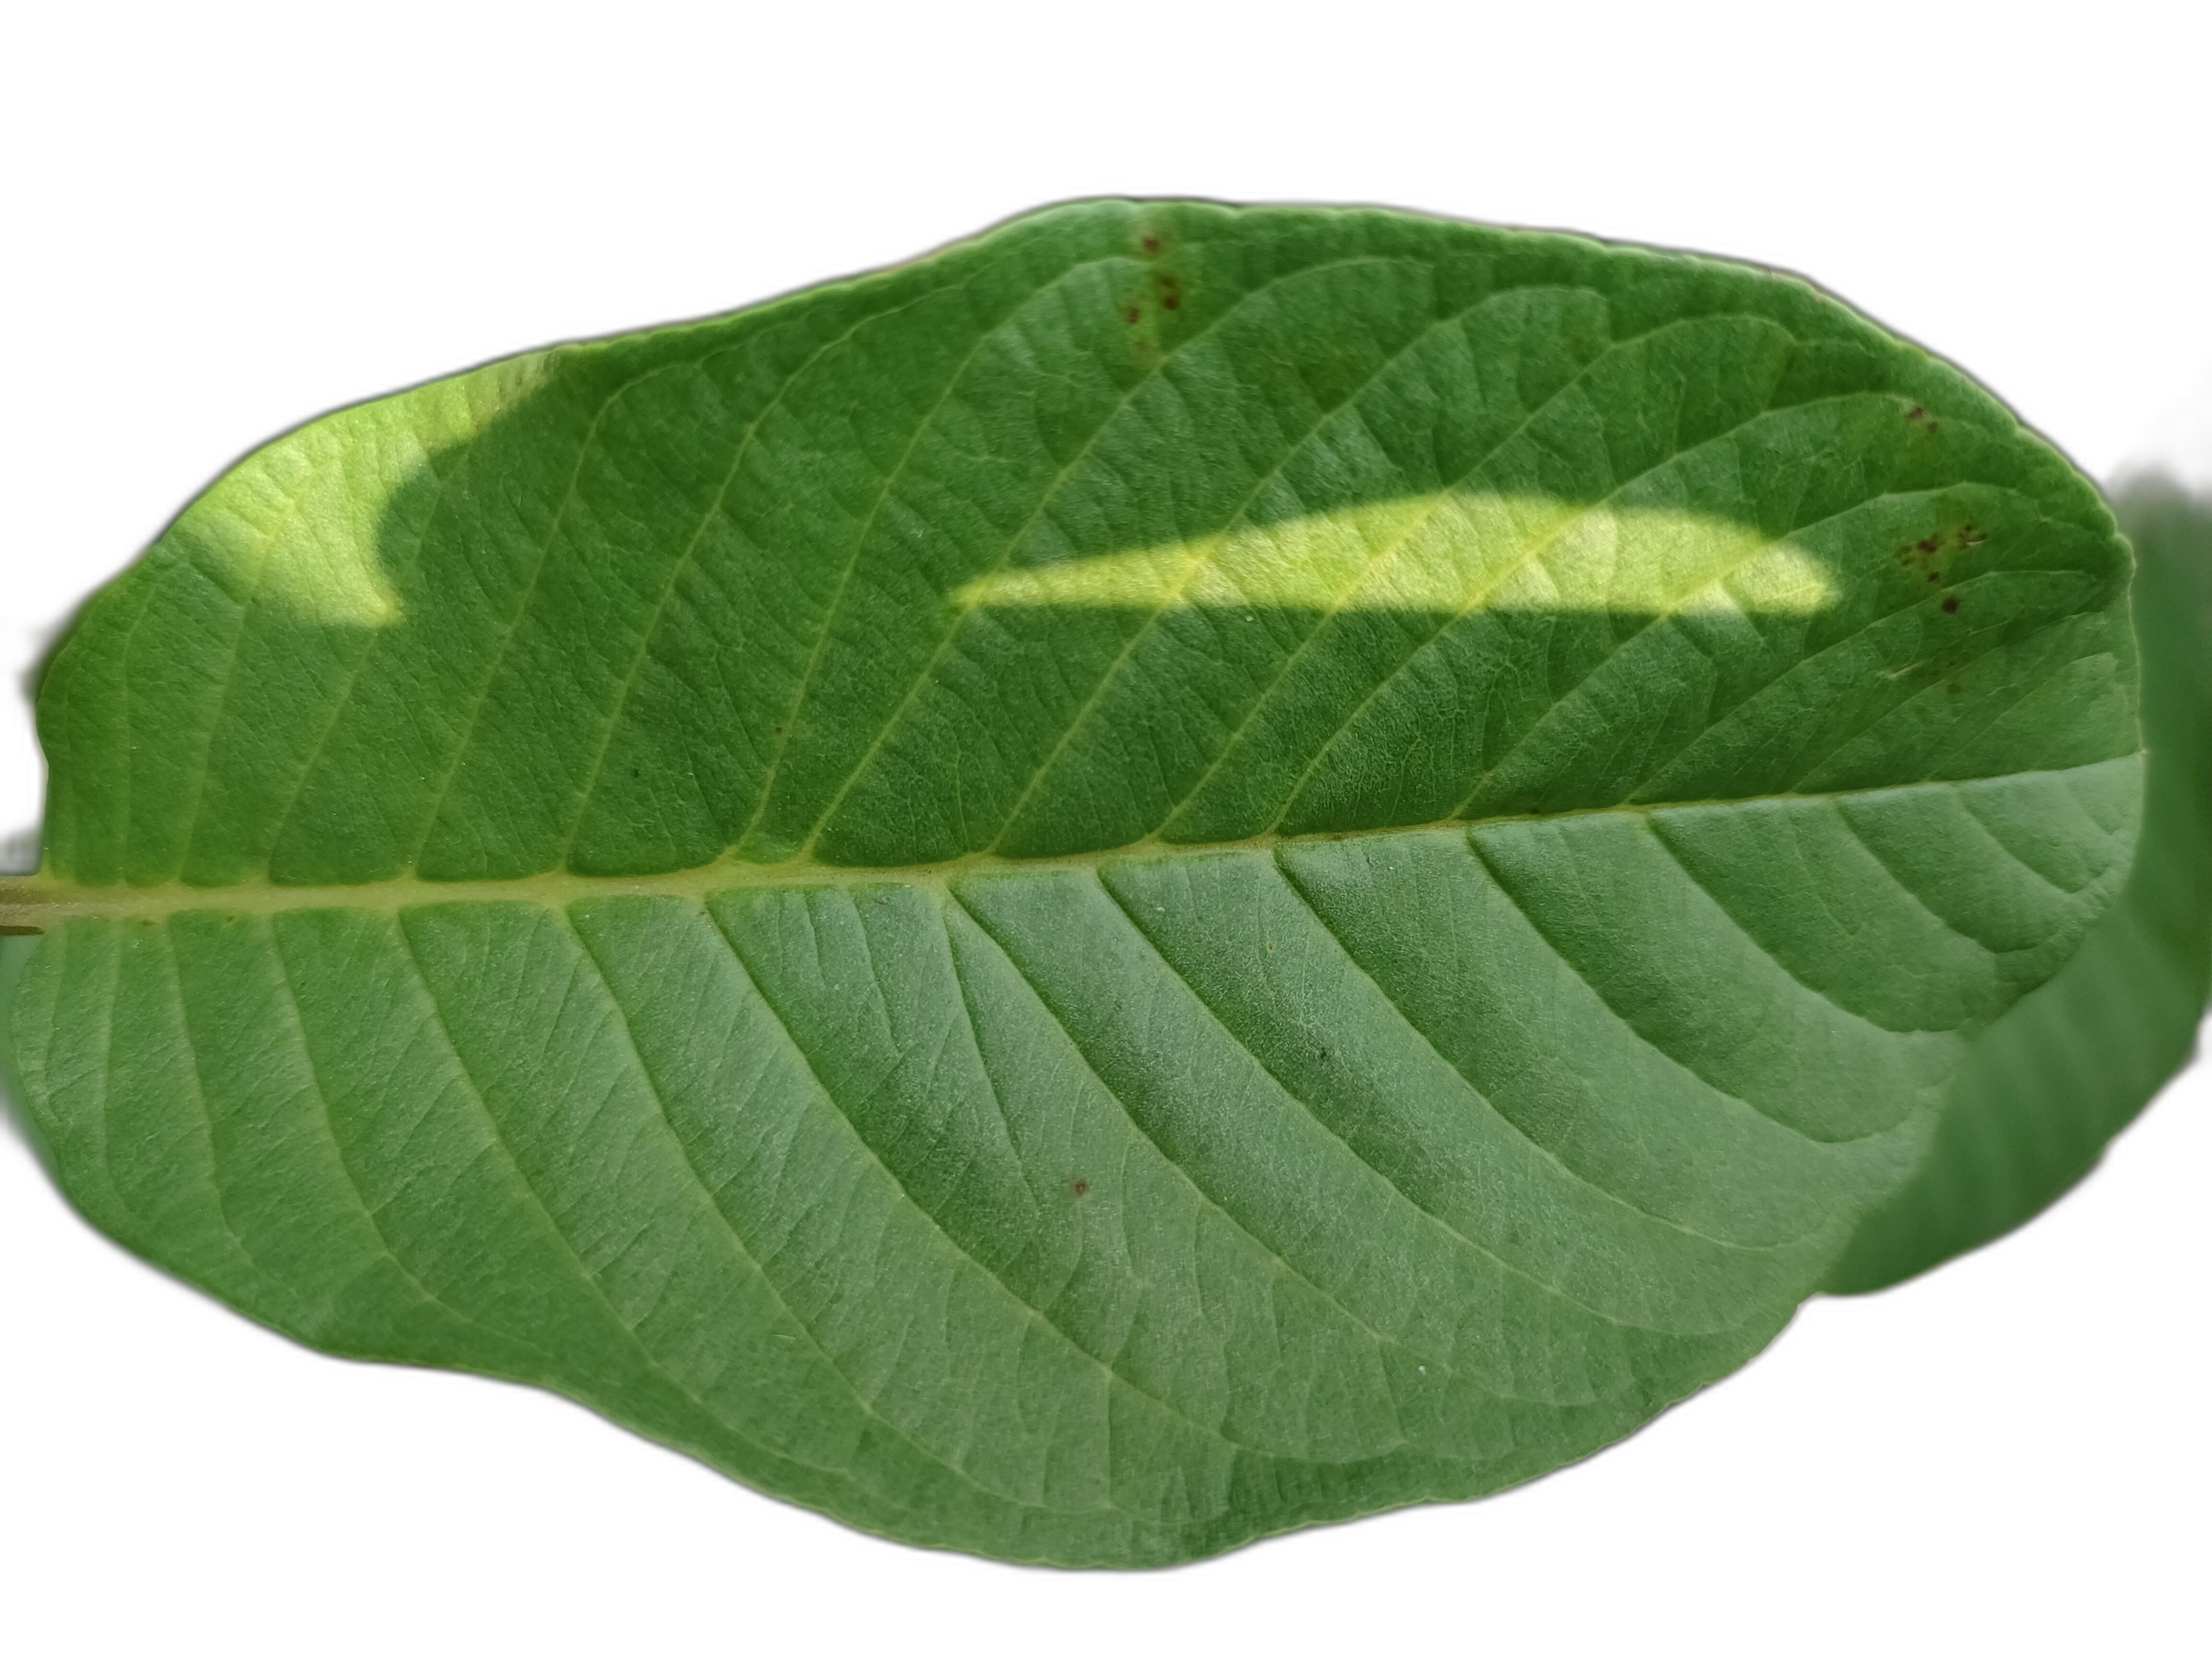
Plant part: leaf
Disease: Healthy